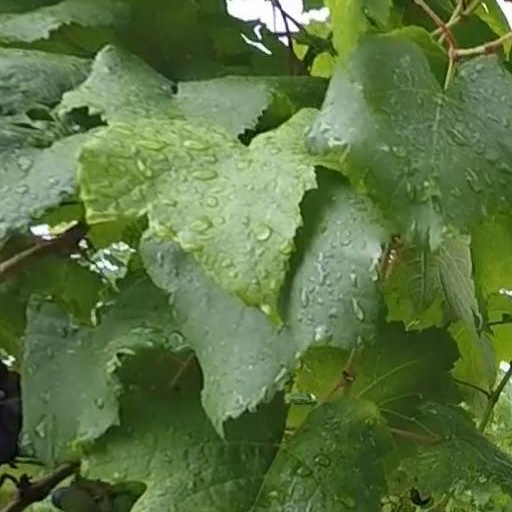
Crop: grape